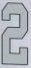
Number: 2